La Princesse

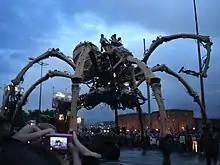

The performance artists of La Machine created a story about the spider with one member of the company playing scientist Joseph Browning who gave interviews to the press. The spider was followed by a full live band, housed in their own platforms on top of forklift trucks and cherry pickers. The musicians played specially composed music by Dominique Malan, the special effects were designed by Thierry Loridant and the costumes were designed by Gaelle Choveau.